Chocolate coin

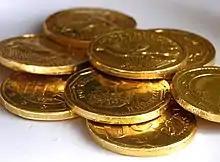
Wrapped chocolate coins mimicking coins of several currencies

Chocolate coins, or chocolate money, are foil-covered chocolates in the shape of coins.